Joe Lipari

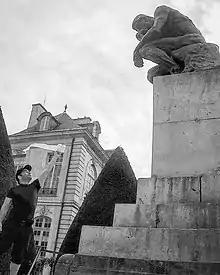
Rodin Museum, homage to Robin Williams

Joe Lipari, also known as J.R. Lipari, (born October 5, 1979) is an American humorist, zen practitioner and agnostic minister.